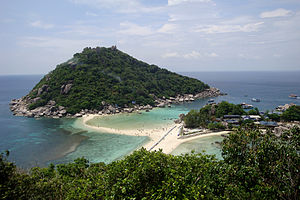
Koh Tao / Galleri
Koh Tao er en thailandsk ø på omkring 21 km² i Thailandbugten, 85 kilometer ud for Chumphon, administrativt tilhørende Surat Thani-provinsen og ofte betragtet som en del af Ang Thong-øhavet, også kaldt for Samui og hendes 80 søstre. Koh Tao er udpræget turistdestination for dykning og snorkling, samt for øhoppere og backpackere.